Berglind Gunnarsdóttir

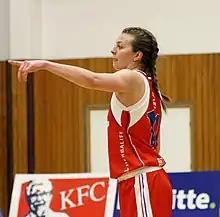

Berglind Lára Gunnarsdóttir (born 17 February 1993) is an Icelandic basketball coach and former player who played 26 games for the Icelandic national basketball team. She spent her entire playing career with Snæfell where she won three straight national championships from 2014 to 2016 and the Icelandic Basketball Cup in 2016. In 2017, she was named to the Úrvalsdeild Domestic All-First Team.